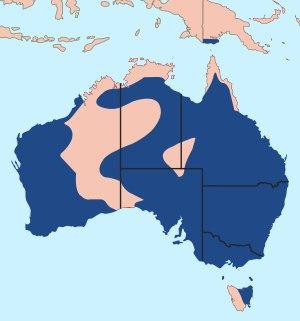
Le Cassican flûteur est une espèce de passereaux noir et blanc de taille moyenne originaire d'Australie et du sud de la Nouvelle-Guinée. Unique membre du genre Gymnorhina de la famille des Artamidae, l'espèce est étroitement apparentée aux autres cassicans, qui appartiennent au genre Cracticus. Elle a, pendant un temps, été divisée en trois espèces distinctes, mais des zones d'hybridation entre les différentes formes ont renforcé l'idée qu'il s'agissait d'une seule population avec plusieurs sous-espèces, dont neuf sont maintenant reconnues.